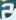
Number: 2